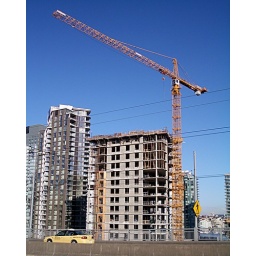
I took the long way home today, walking over the Granville Street Bridge.